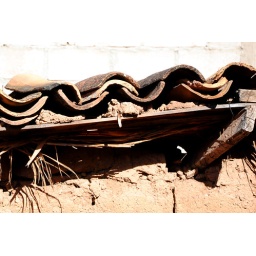
All buildings in Cusco are required to have these red roof tiles.